Russell Kelso Carter

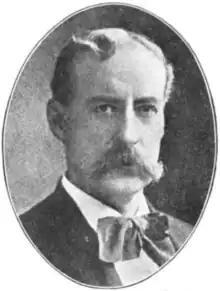

Russel Kelso Carter (November 18, 1849 - August 23, 1928) was an American Christian minister, professor, and songwriter.